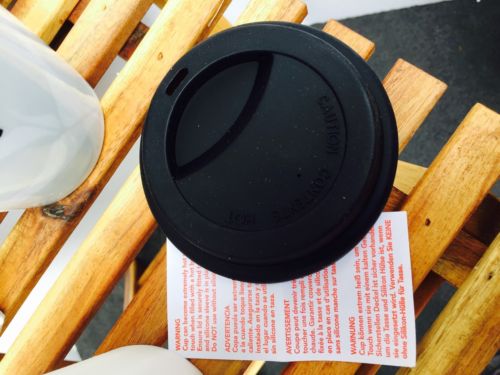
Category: mug